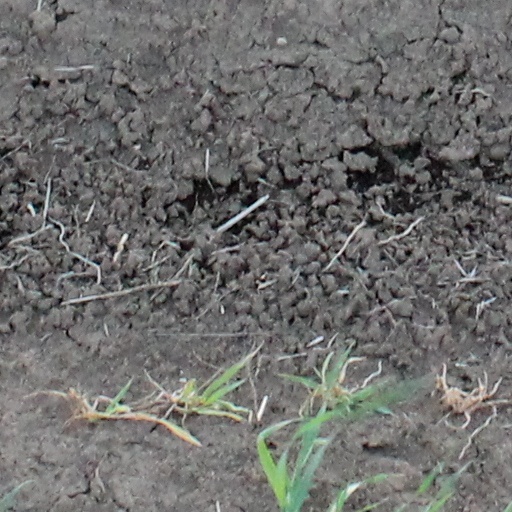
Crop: wheat